Wilko Johnson

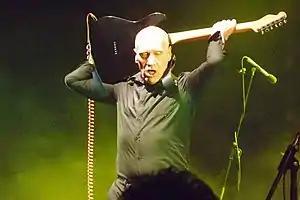
Johnson in 2012 at the Waterside Arts Centre in Sale

Johnson's musical style underpinned the early years of Dr. Feelgood. His style has been cited as one of the founding influences of the British punk movement. Jean-Jacques Burnel of The Stranglers says "I often say to journalists there is a bridge between the old times and the punk times. That bridge is exclusively the Feelgoods, it allowed us to go from one thing to another. That's the connection, the DNA." This influence was explored in the 2009 documentary about Dr. Feelgood, "Oil City Confidential". Reviewing Johnson's autobiography, Mark Blake of "Q" magazine said "In the mid-70s the band's brutish R&B and their guitarist's eye-popping thousand-yard stare inspired a young John Lydon, Paul Weller, and Suggs from Madness. "Looking Back at Me" secures the man born John Wilkinson's reputation as one of British rock's most unique characters. Wilko recalls his childhood on Canvey Island and how he followed the '60s hippy trail to Goa ... before helping invent punk with Dr Feelgood." The BBC4 three-part documentary series "Punk Britannia", first aired in May 2012, also stressed the importance of Dr. Feelgood as "pub rockers, a generation of bands sandwiched between 60s hippies and mid-70s punks who will help pave the way towards the short, sharp shock of punk".